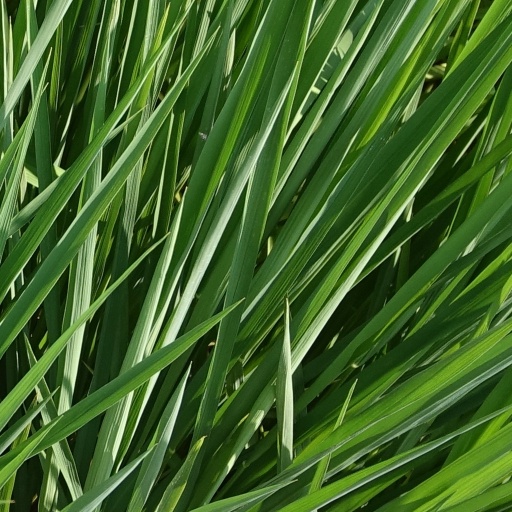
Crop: rice